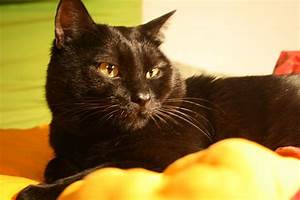
Label: gatto